Palestine Railways

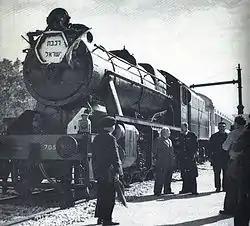
Stanier 8F 2-8-0 70513, built by NBL in Glasgow in 1941, in Israel Railways service taking water at Zichron Ya'akov on 4 January 1949

PR had fuelled its locomotives with Welsh coal but in June 1940 Italy declared war on the Allies and France surrendered to Germany and Italy, leaving the Mediterranean extremely dangerous for British merchant shipping. Early in 1942 PR belatedly began to convert its locomotives to burn oil, but it did not complete the conversion programme until 1943.